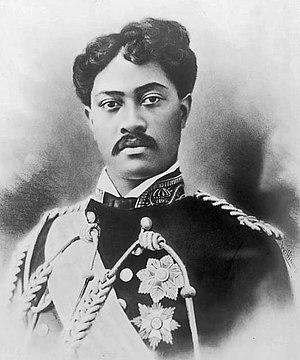
Le Prince William Pitt Leleiohoku II, était un poète et compositeur de nombreux mele hawaïens, principalement des chansons d'amour. Il était le plus jeune des Na Lani ʻEhā, qui comprenait ses sœurs, la reine Liliʻuokalani et la princesse Miriam Likelike, son frère le roi David Kalākaua et lui-même. Ils sont crédités du renouveau musical apprécié par les Hawaïens au cours de la dernière moitié du XIXᵉ siècle. Beaucoup de ses compositions ont adapté des airs folkloriques de marchands en visite, de marins et de colons étrangers.